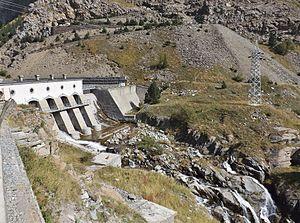
Vue du torrent de la Cenise, sortant du barrage St-Nicolas en Savoie (France), à quelques mètres de son entrée en Italie où elle prend le nom de Cenischia.